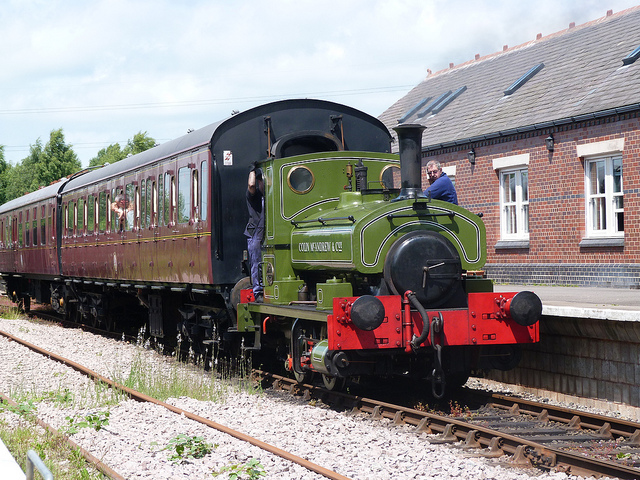
A green train engine pulling a couple of train cars down tracks.

A passenger train has stopped at a railway station.

Two men on the caboose of a railroad train sitting on a track

A little green train engine pulling some cars.

A set of train tracks with a train engine and passenger cars parked on the track.